Lucy Staniforth

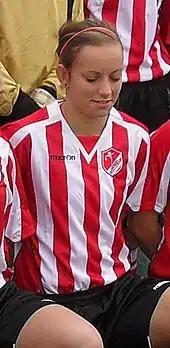
Staniforth in September 2010

From the moment they joined Sunderland, the teenagers were aiming for the first team, which Staniforth began playing for at the age of sixteen. During her early formative years at the club, Staniforth played with players she described as "pivotal in paving the way towards England becoming a top side"; as well as Bronze, Nobbs, and Stokes, this included Jill Scott, Steph Houghton and Carly Telford. In her first season in senior football, she was instrumental in helping Sunderland win the FA Women's Premier League Northern Division and reach the 2009 FA Women's Cup final, where they were beaten 2–1 by Arsenal. The following season, Staniforth figured prominently as a key player in Sunderland's success as they finished fifth in their first season back at the top level.